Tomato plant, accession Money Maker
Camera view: vertical (180 deg); turntable rotation: 240 degrees
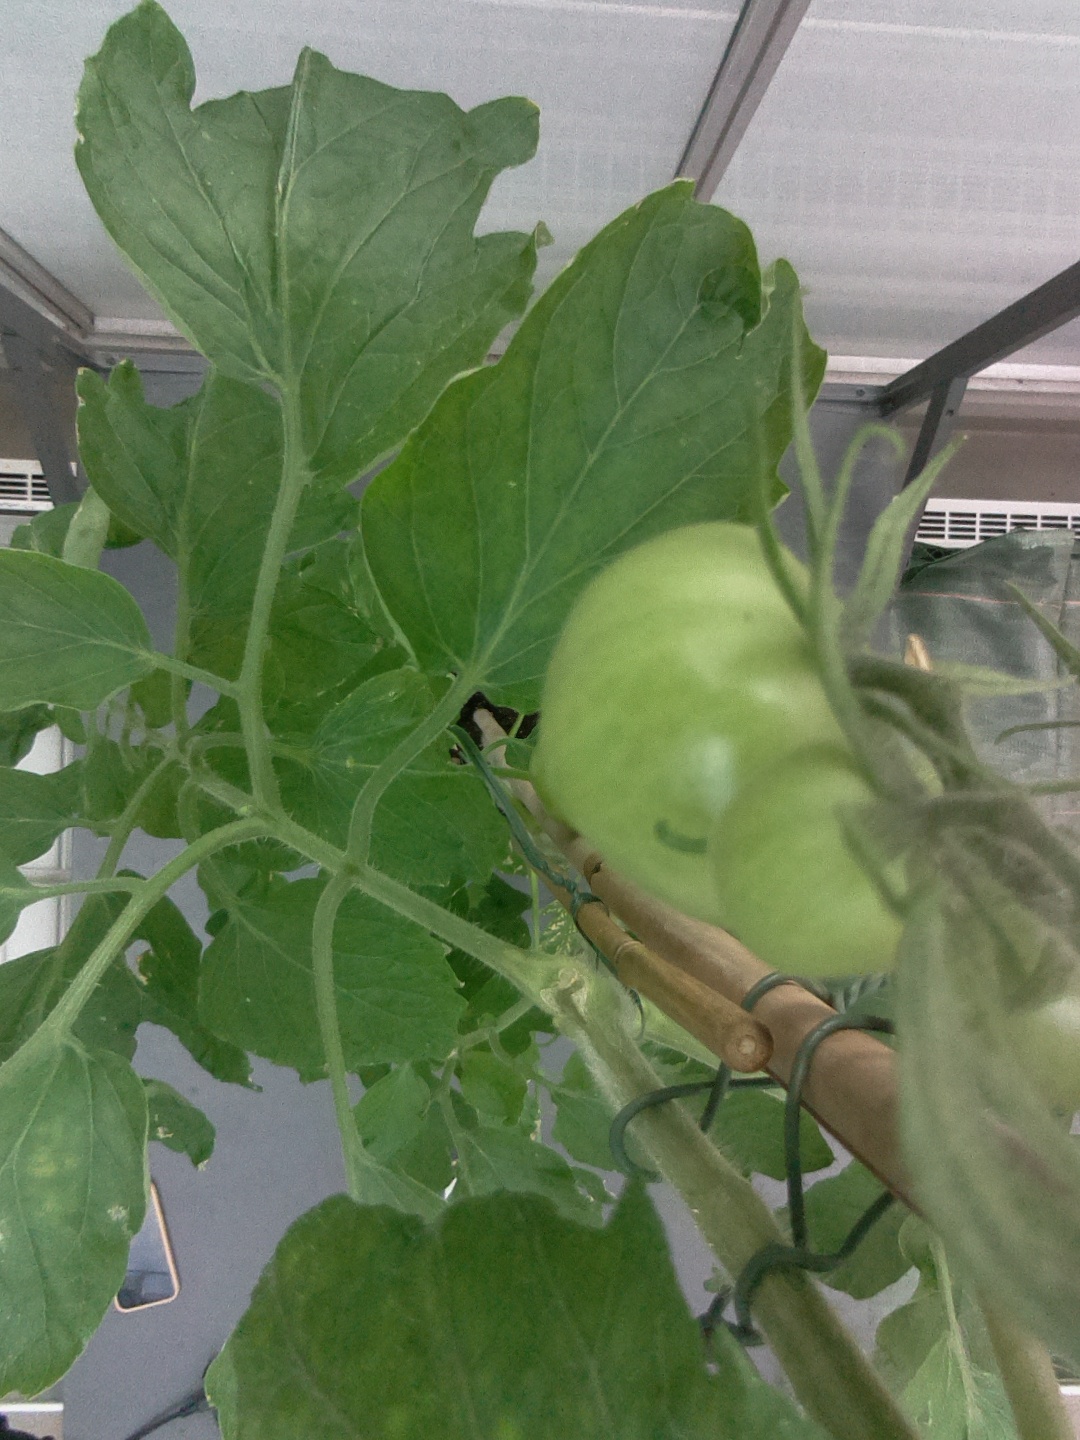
BBCH growth stage 73: 30%-40% of final fruit size